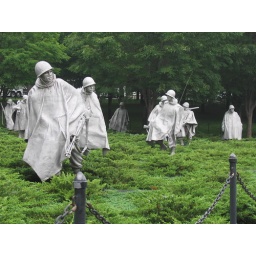
This monument consists of a wall and a platoon of statue soldiers in rain gear, spread out and loping forward.